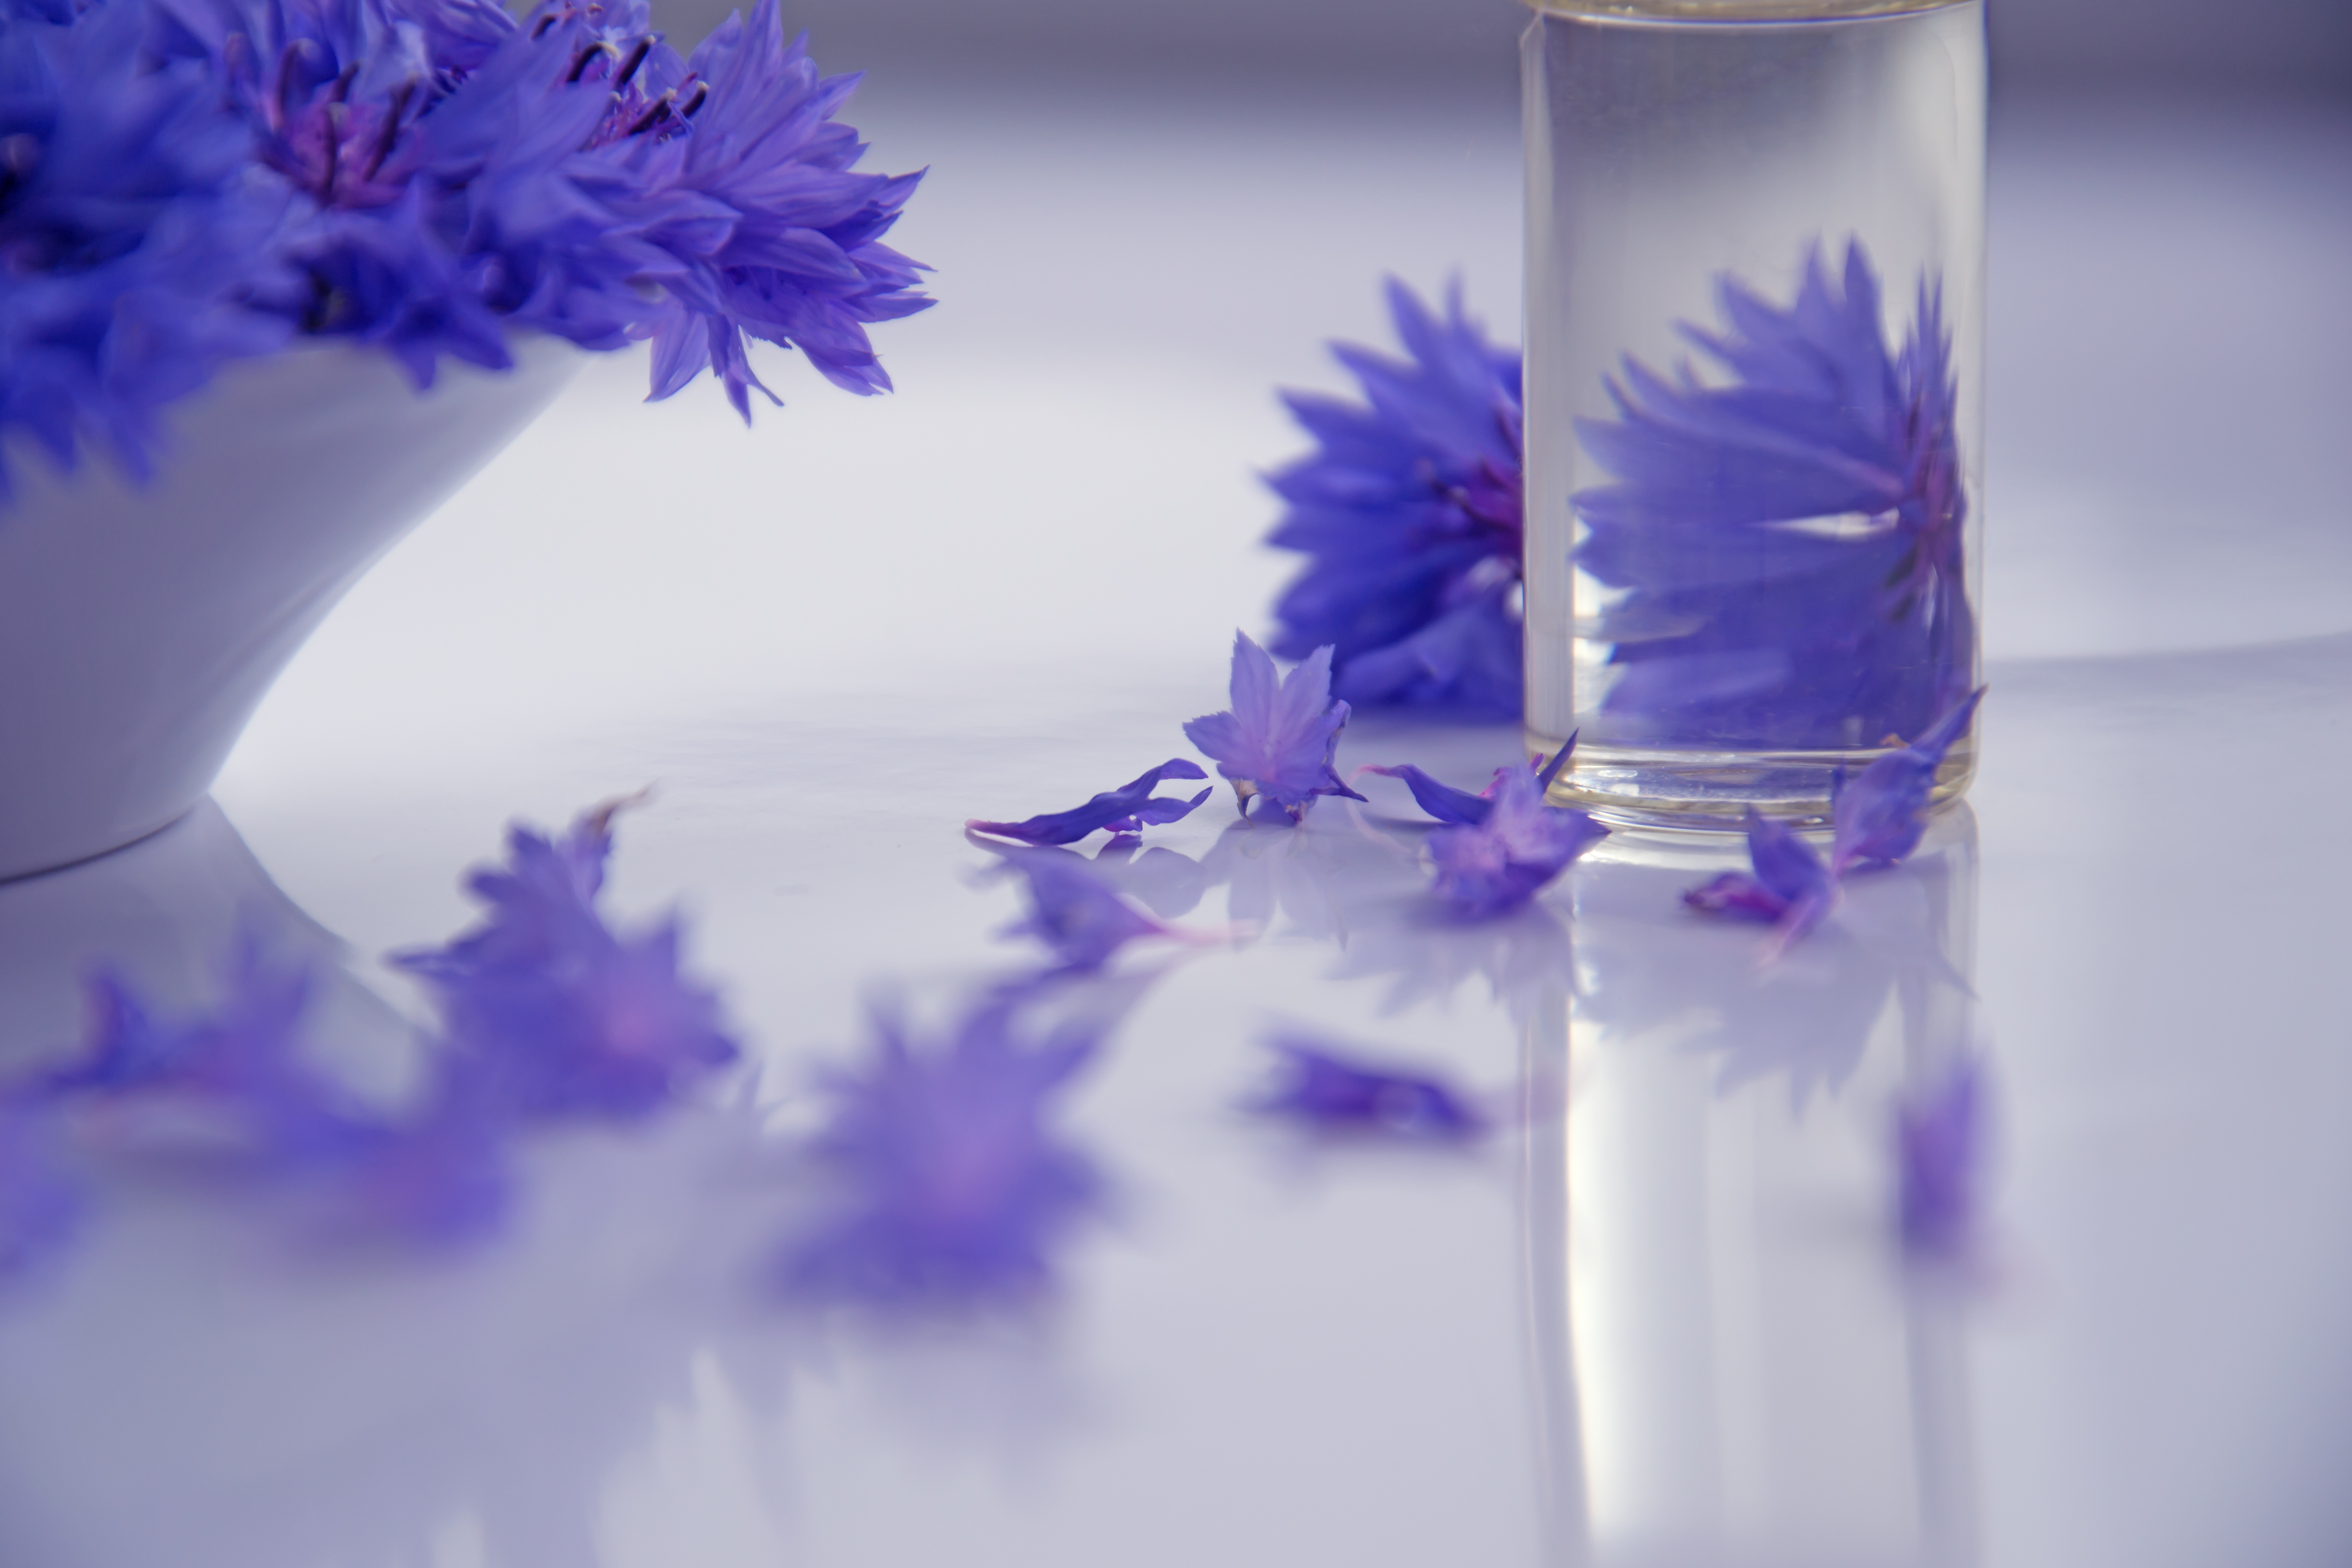
aromatherapy, cosmetic oil, essential oil, flowers, flower, blue flowers, petals, alternative, medicinal plant, medicine, perfume, spa, summer, flora, health, growth, glass bottle, blue, purple, violet, cobalt blue, lavender, lilac, petal, close up, macro photography, blossom, centrepiece, computer wallpaper, still life photography